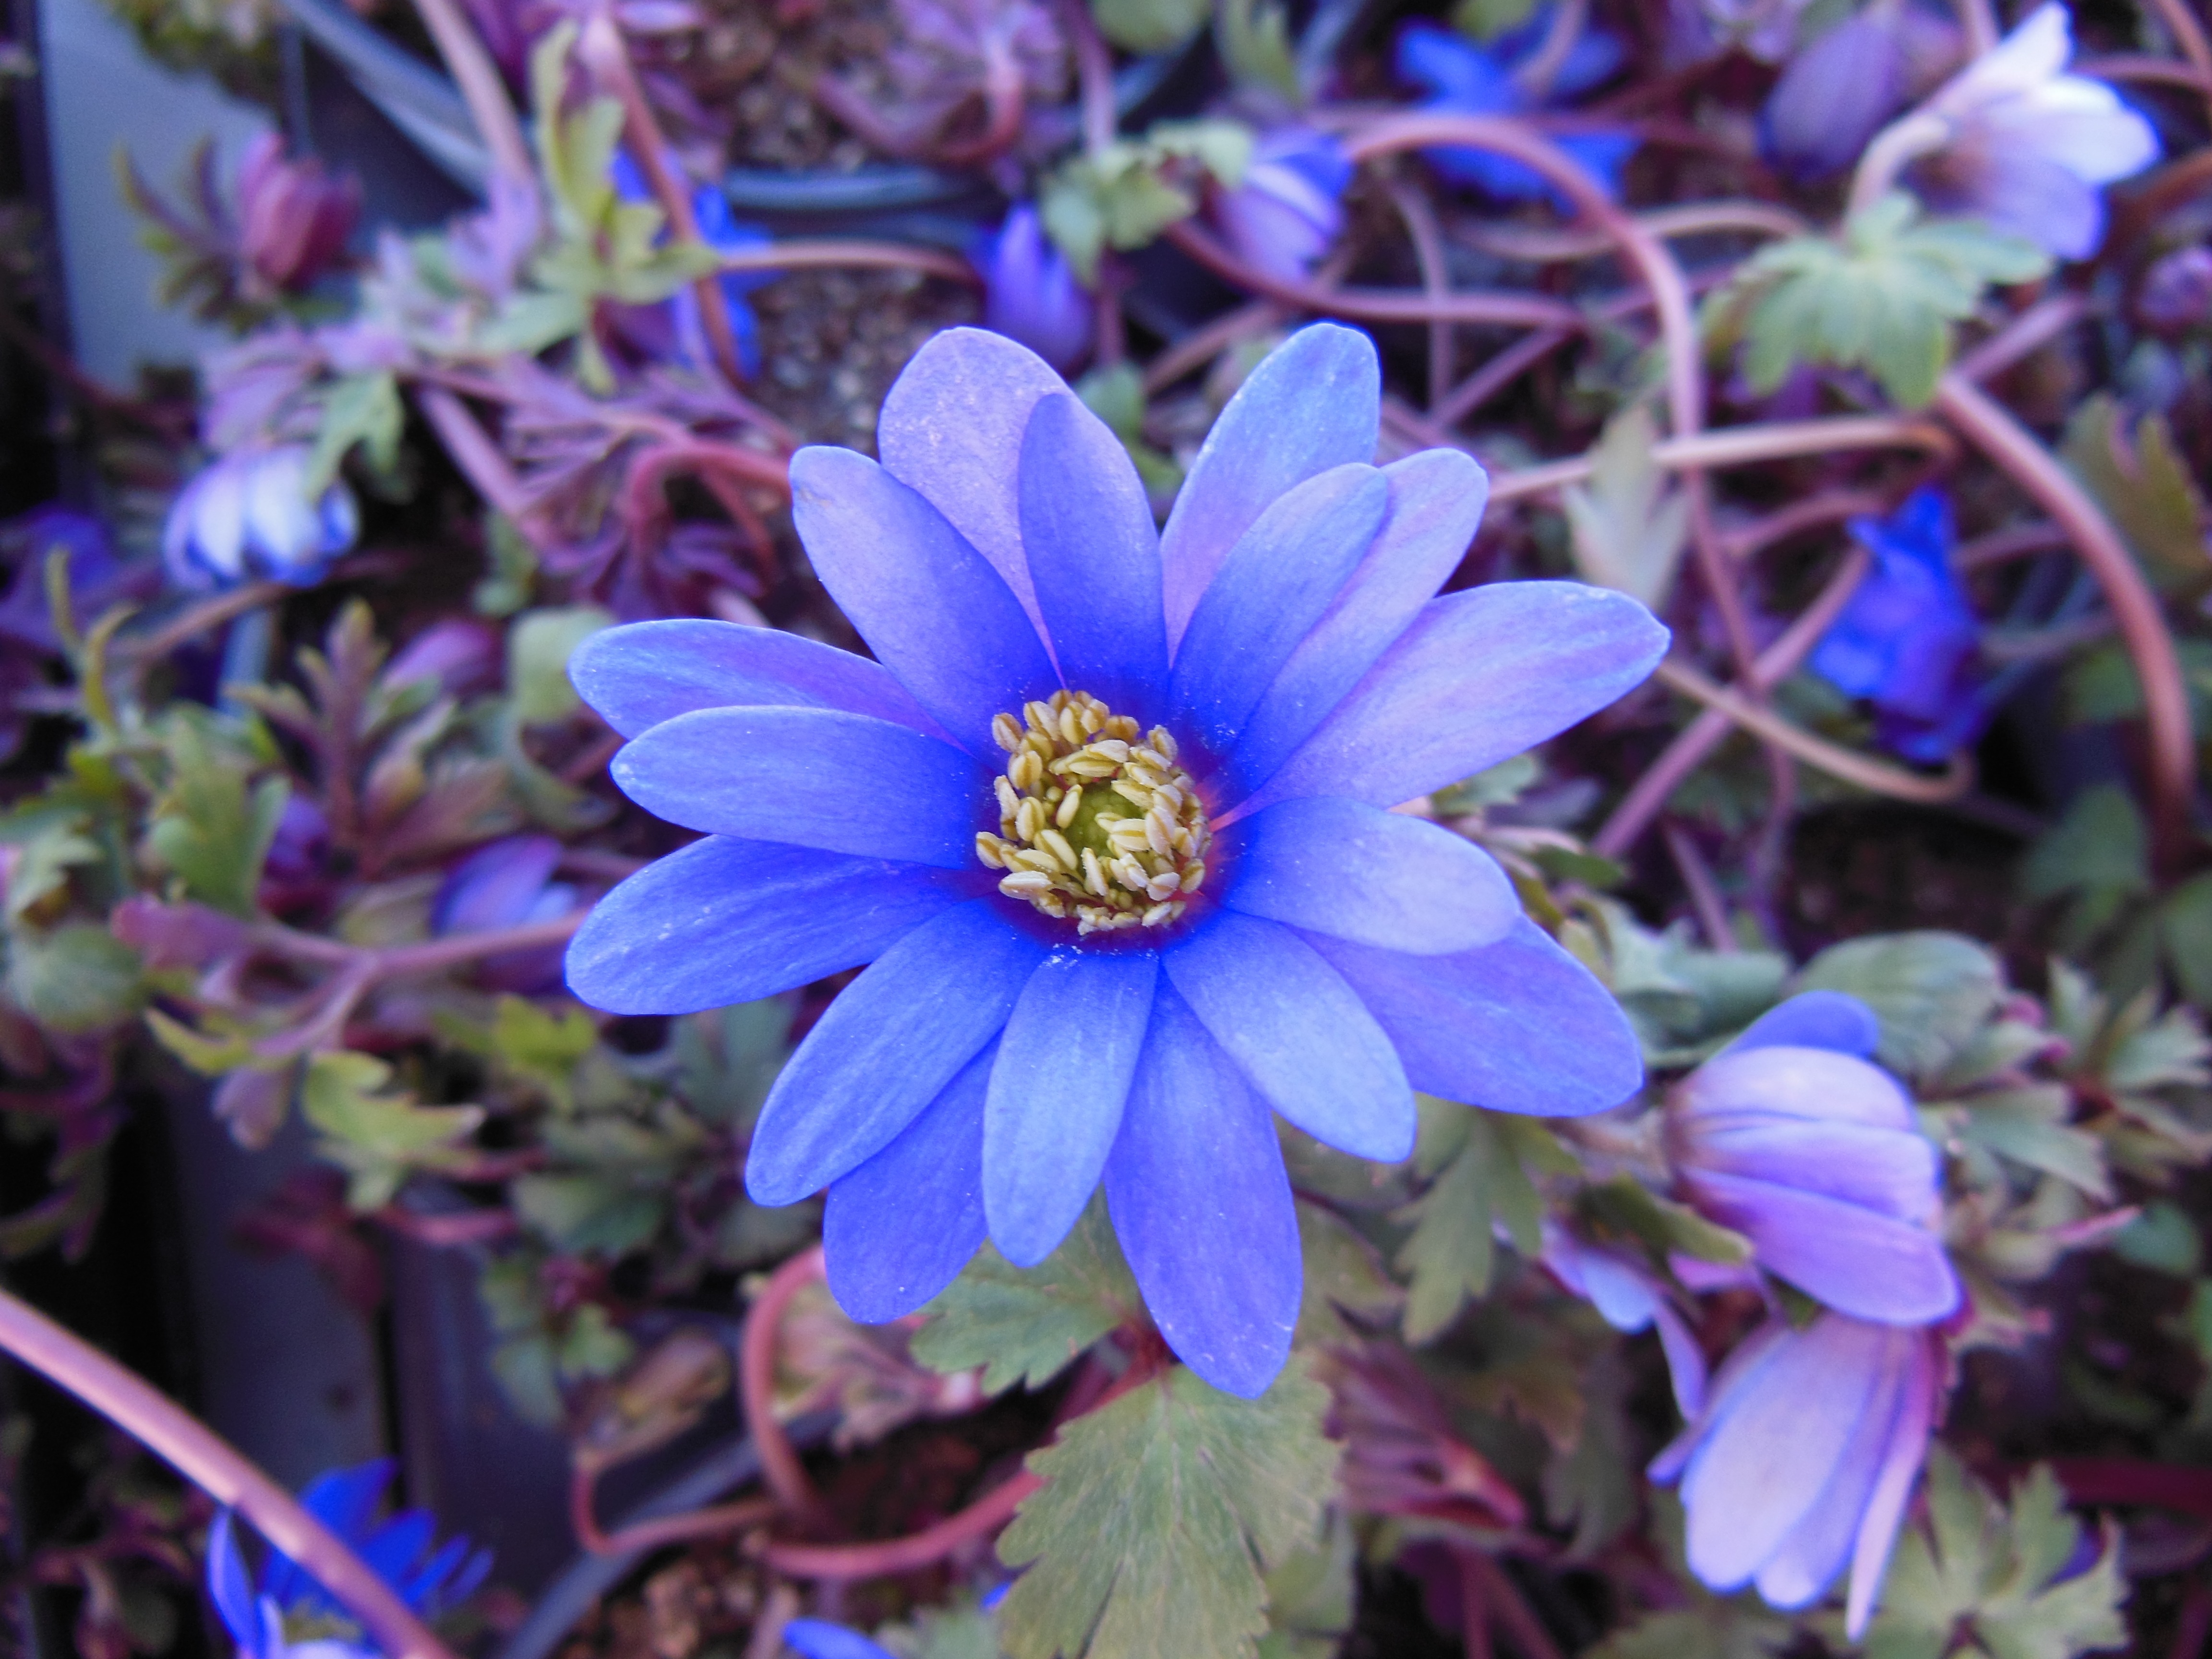
nature, blossom, plant, flower, purple, petal, summer, spring, botany, blooming, blue, yellow, flora, plants, wildflower, close up, wallpaper, beautiful, clematis, flowering plant, blue anemone, annual plant, land plant